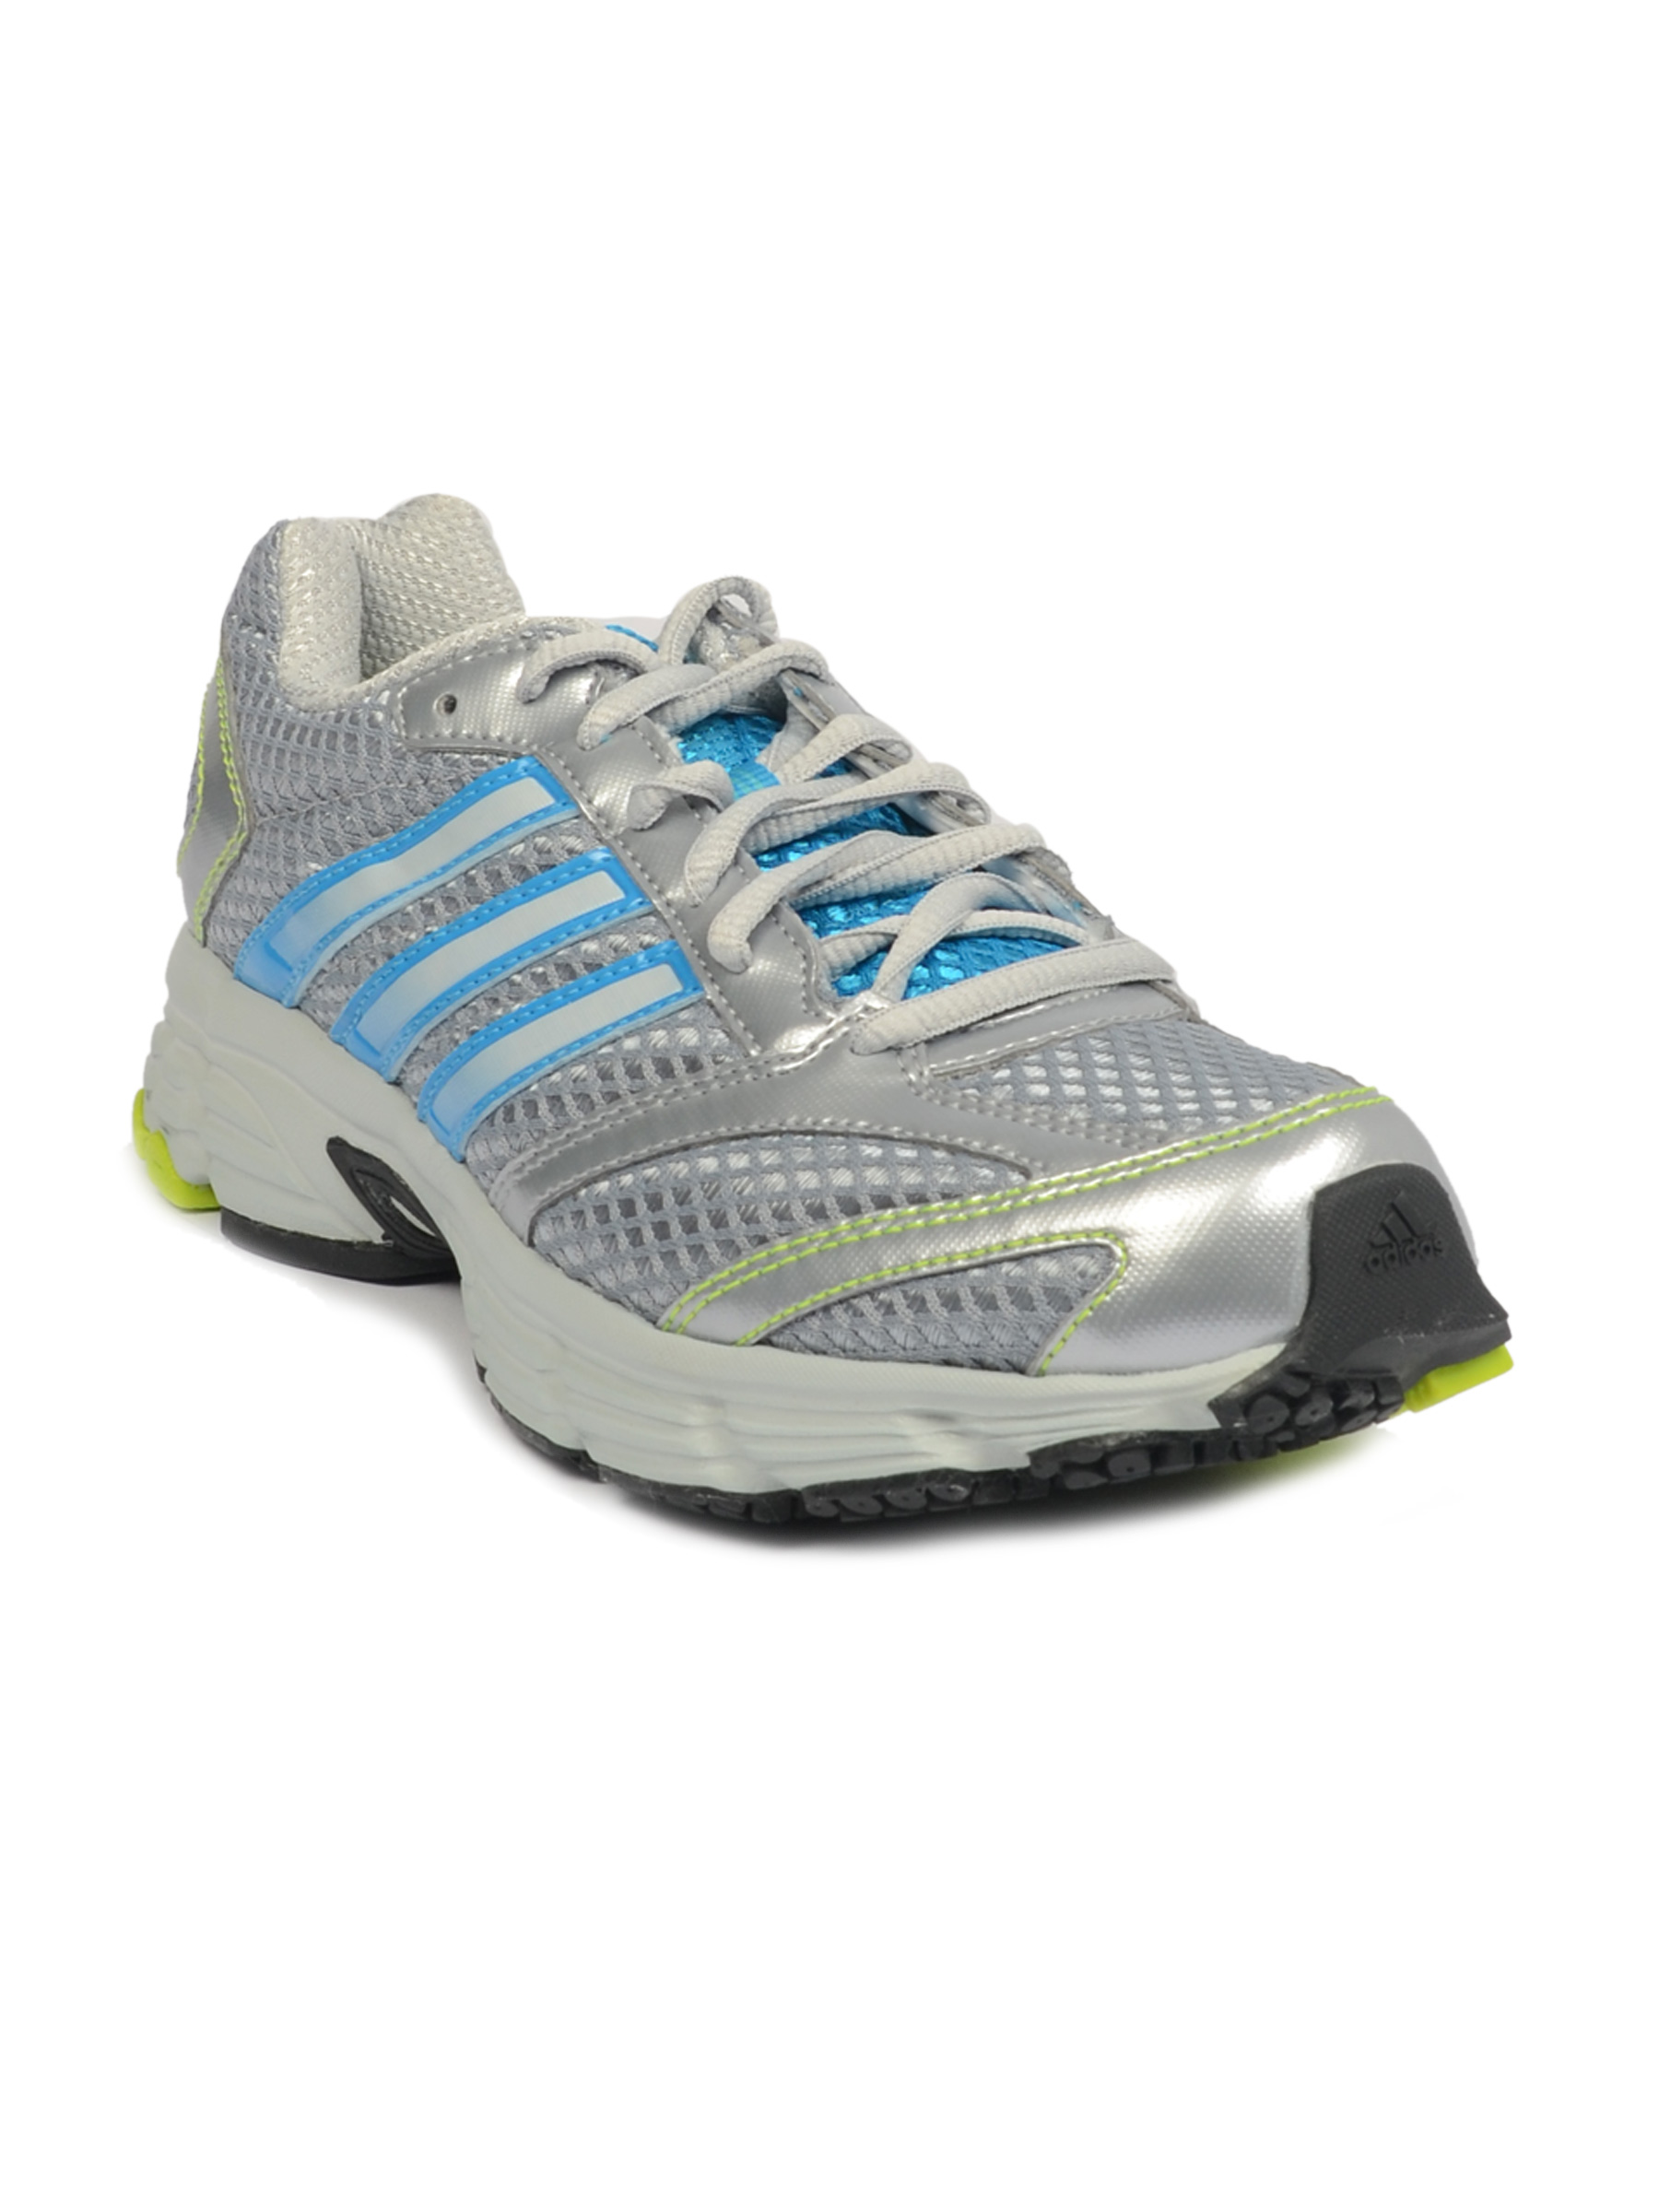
ADIDAS Women Vanquish5 Silver Sports Shoes
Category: Footwear / Shoes / Sports Shoes
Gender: Women
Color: Silver
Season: Fall 2011
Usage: Sports